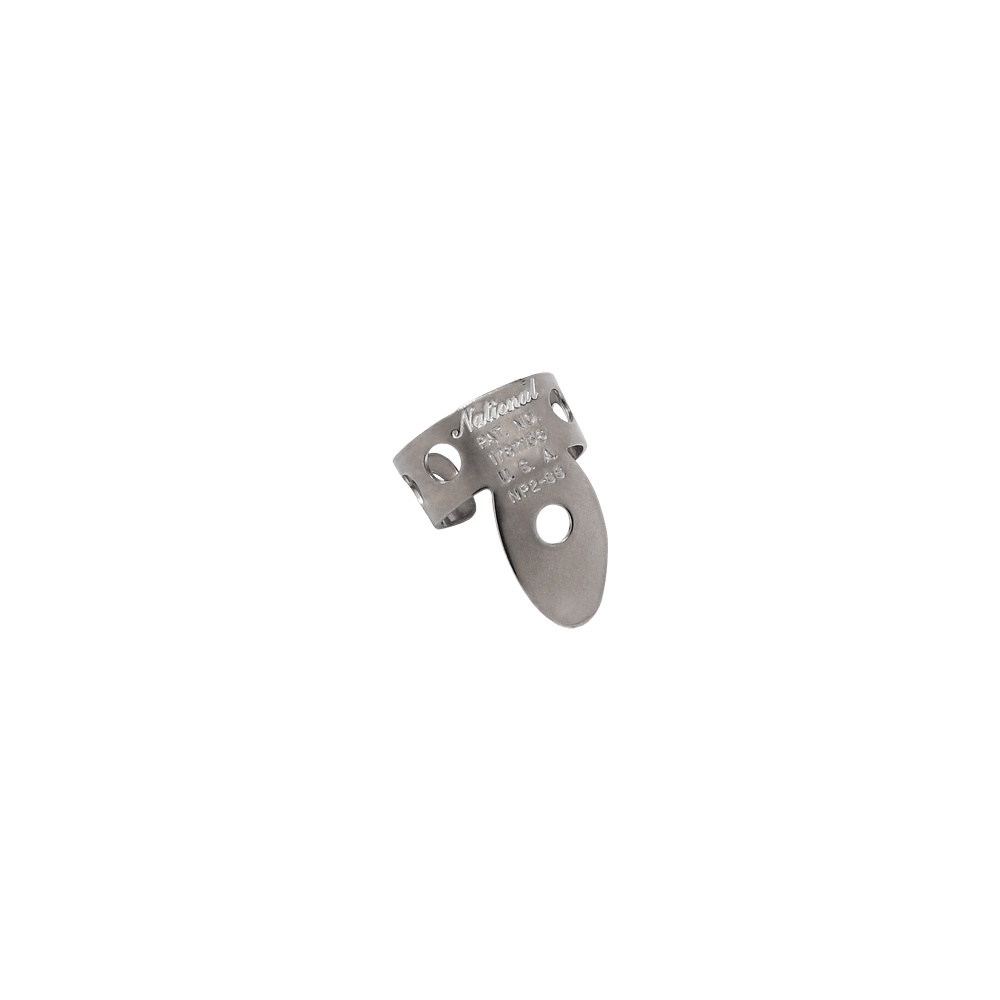
D'Addario National Finger Picks Stainless Steel - 4-pack
National Stainless Steel Finger Picks produce a bold, bright tone, with increased volume and clarity in every touch. Each finger pick is moldable to fit securely on every player’s fingers. Stainless Steel Finger Picks Moldable for Added Comfort Traditional National Pick Design USA Made Available in a Variety of Materials
Brand: D'Addario
Category: Arts & Entertainment > Hobbies & Creative Arts > Musical Instrument & Orchestra Accessories > String Instrument Accessories > Guitar Accessories > Guitar Picks > Finger Picks